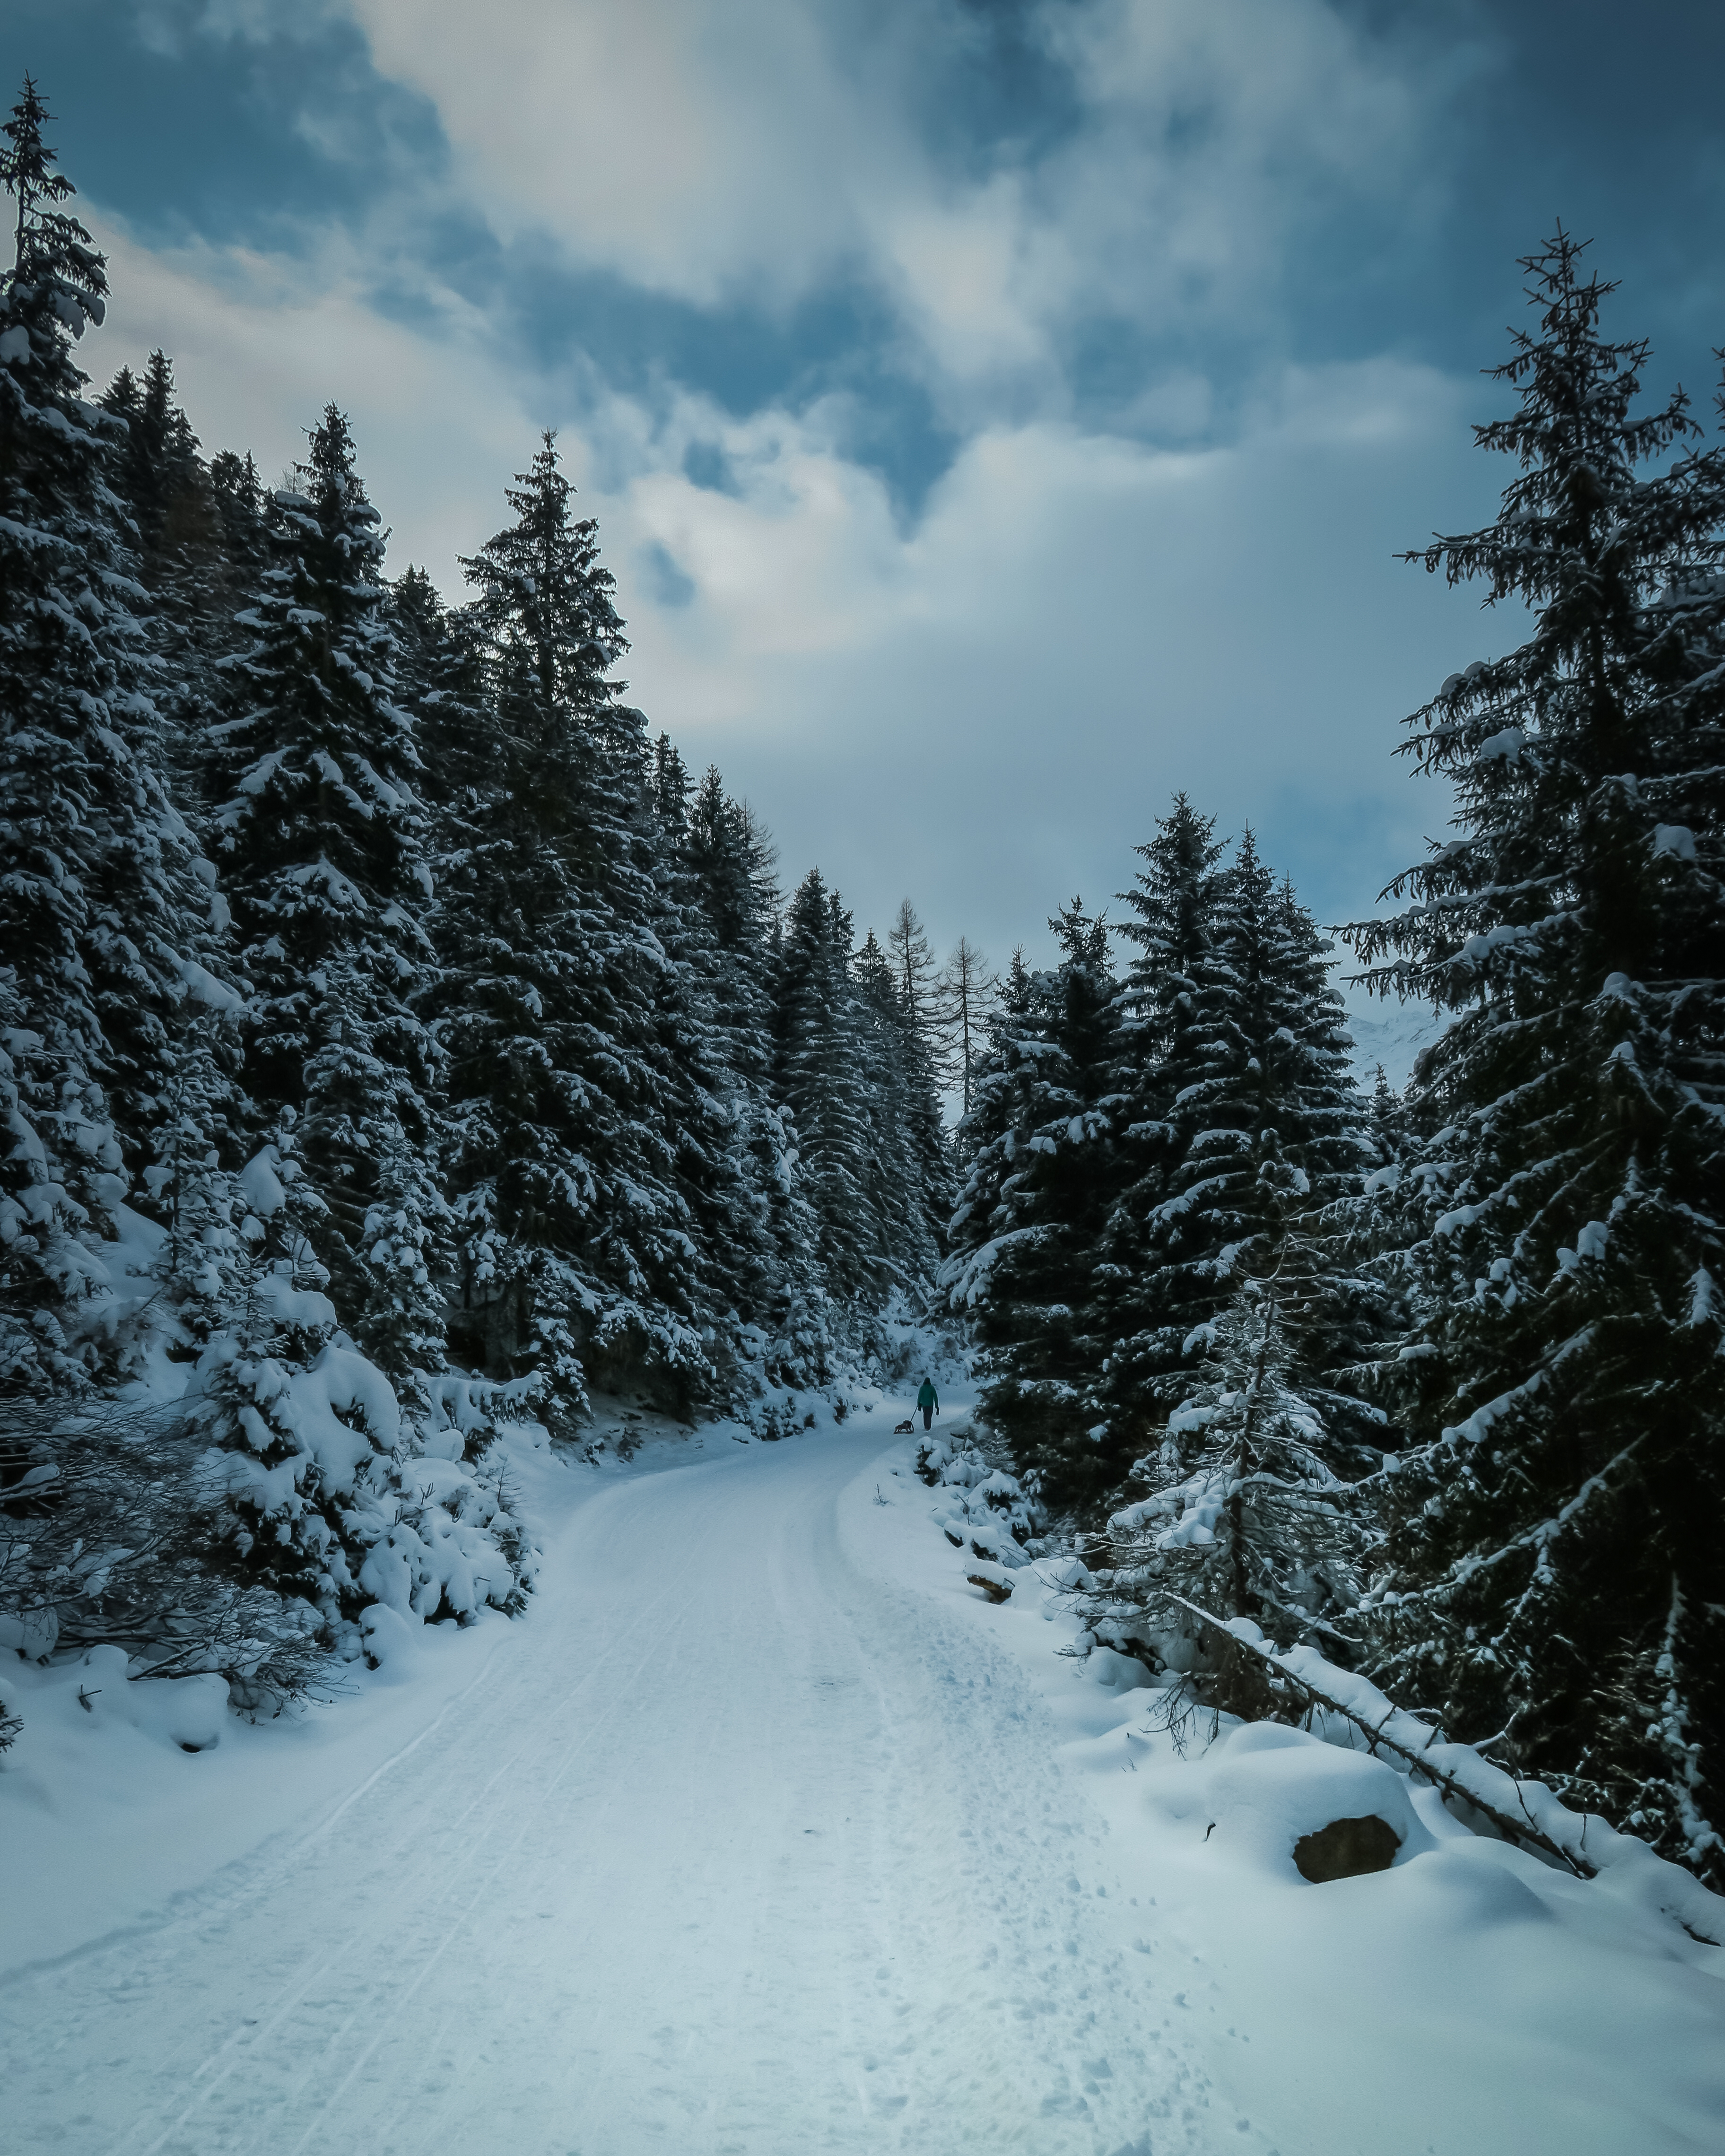
tree, nature, forest, mountain, snow, winter, mountain range, weather, season, freezing, woody plant